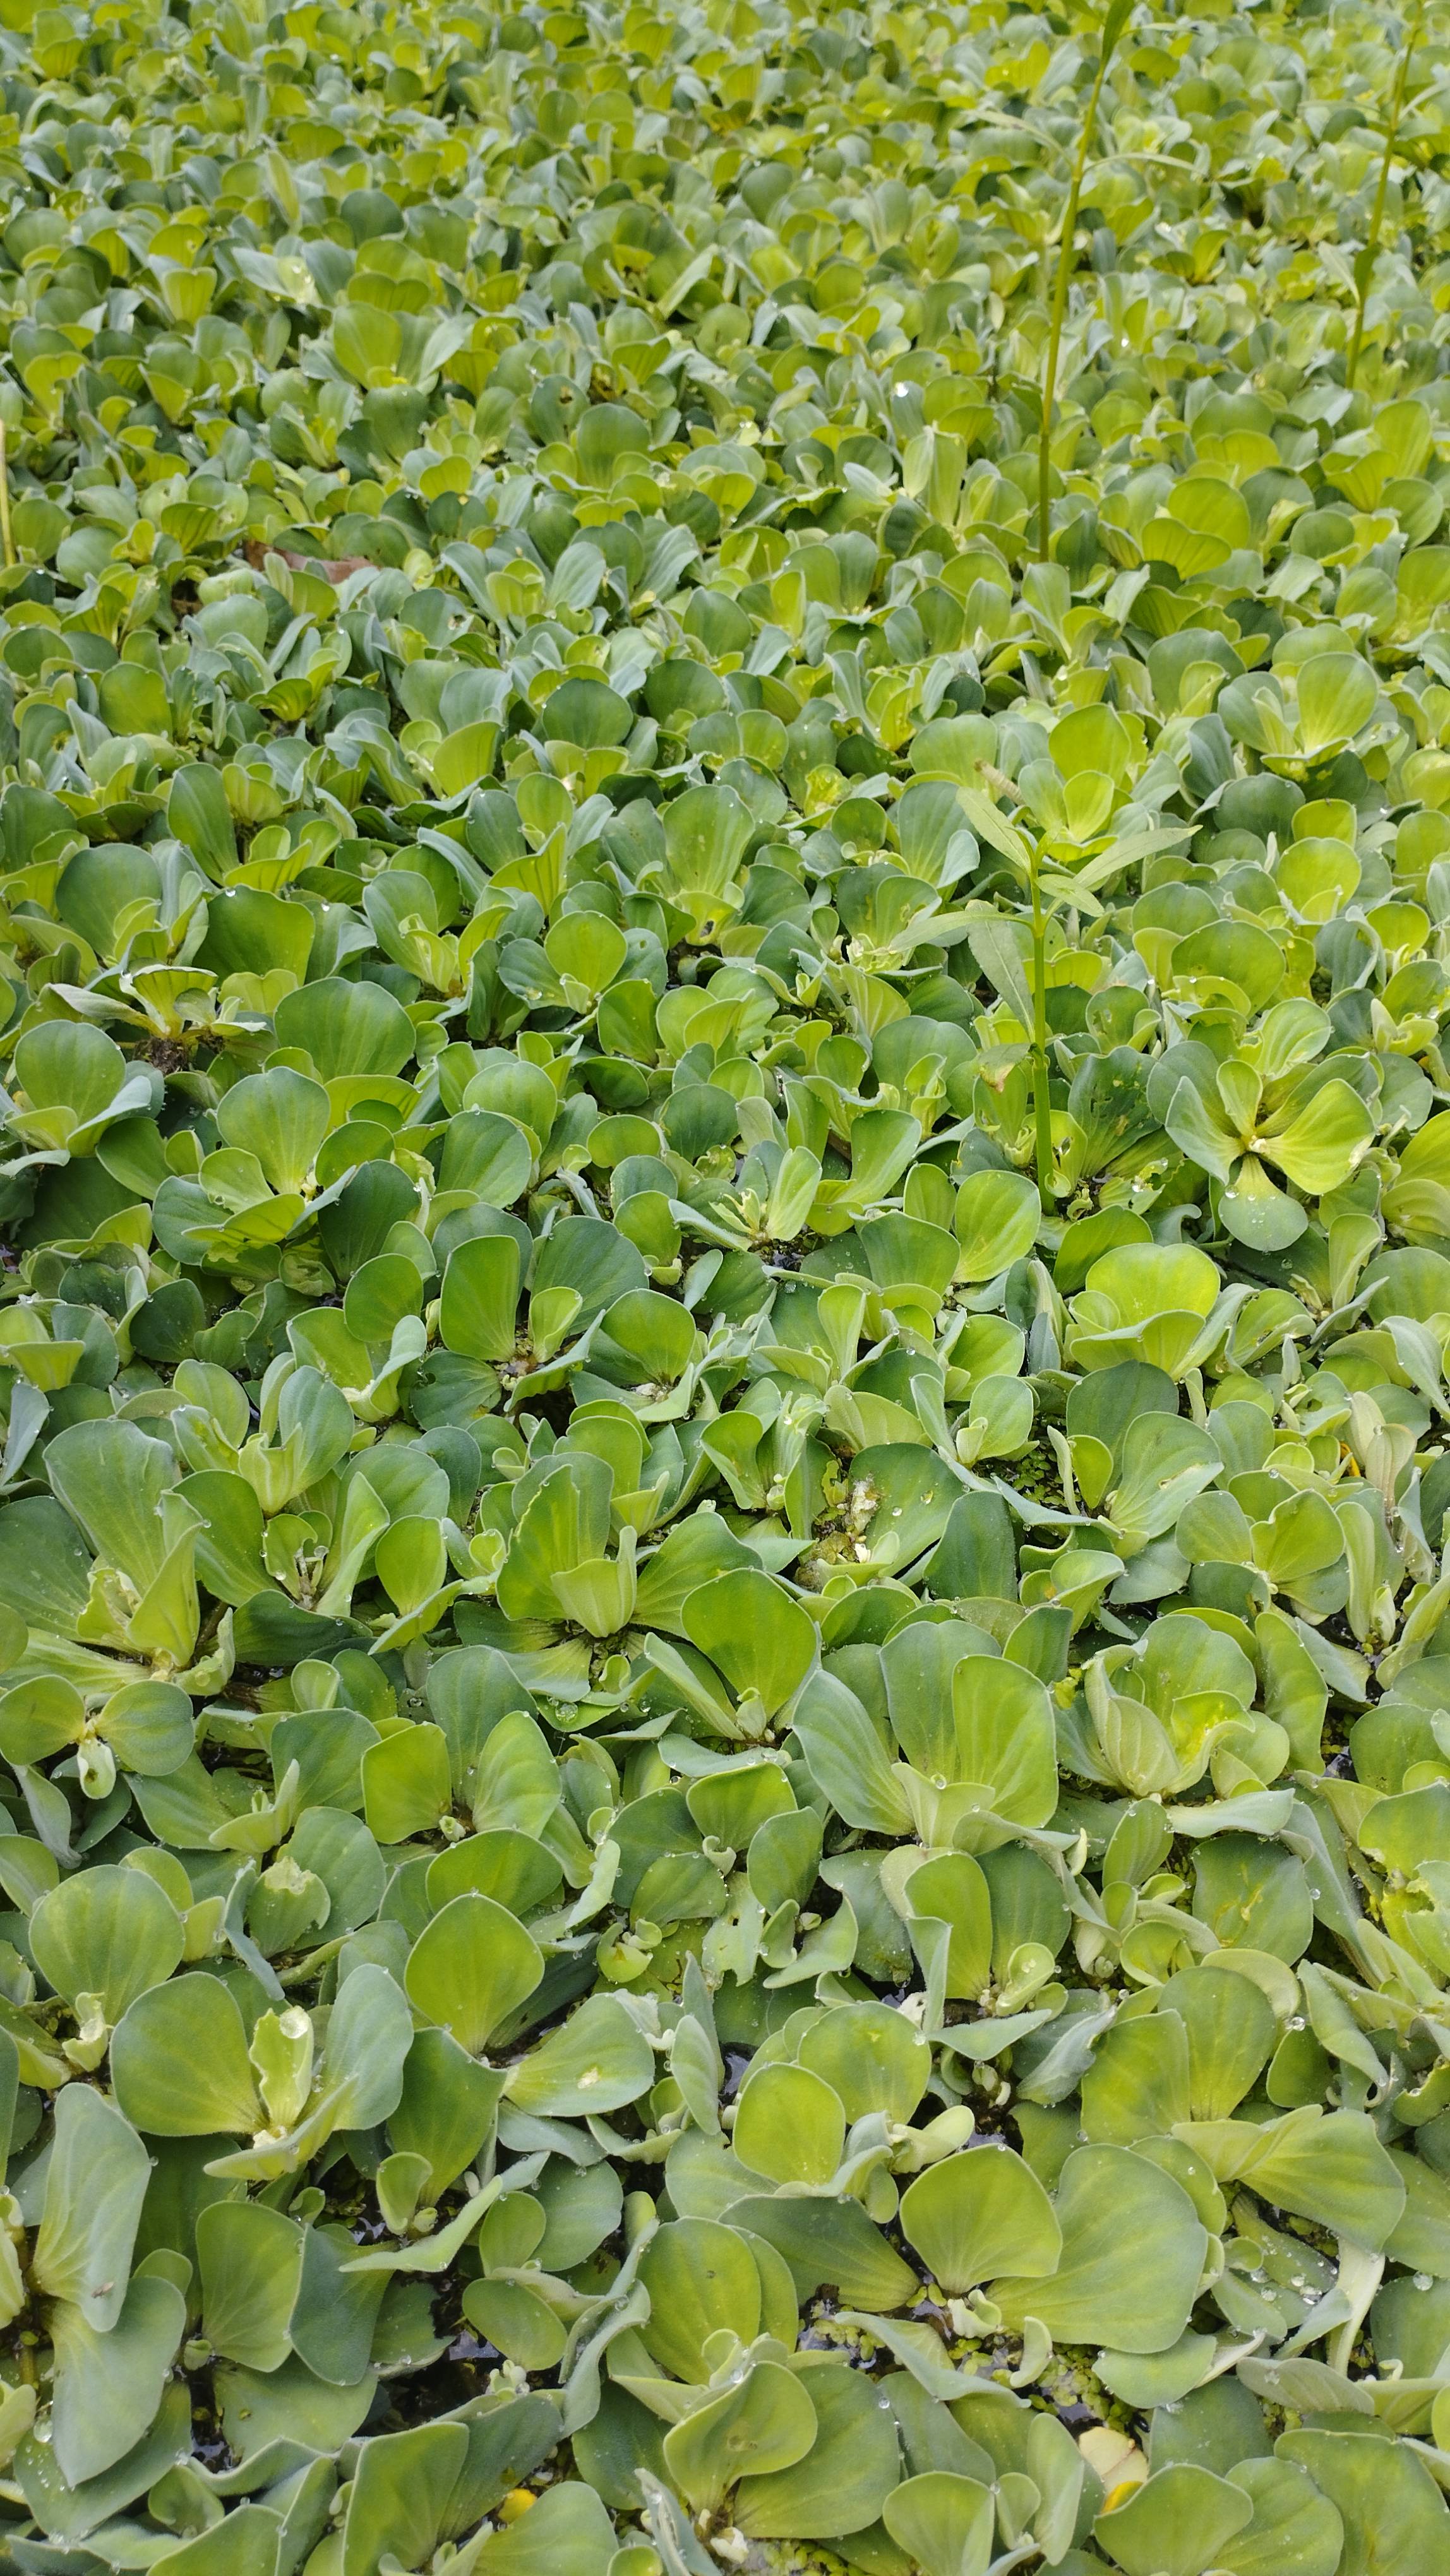
Species: Water Lettuce (Pistia stratiotes)